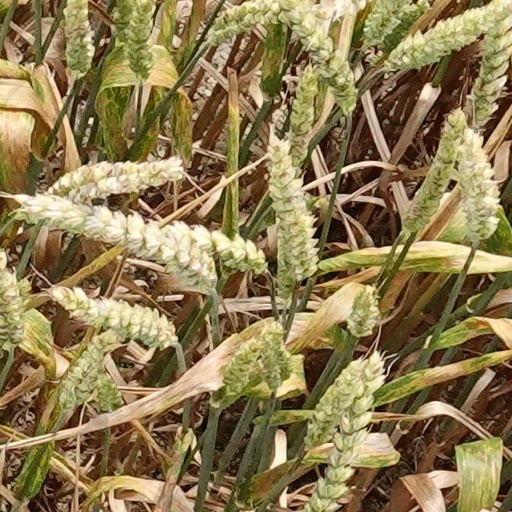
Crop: wheat